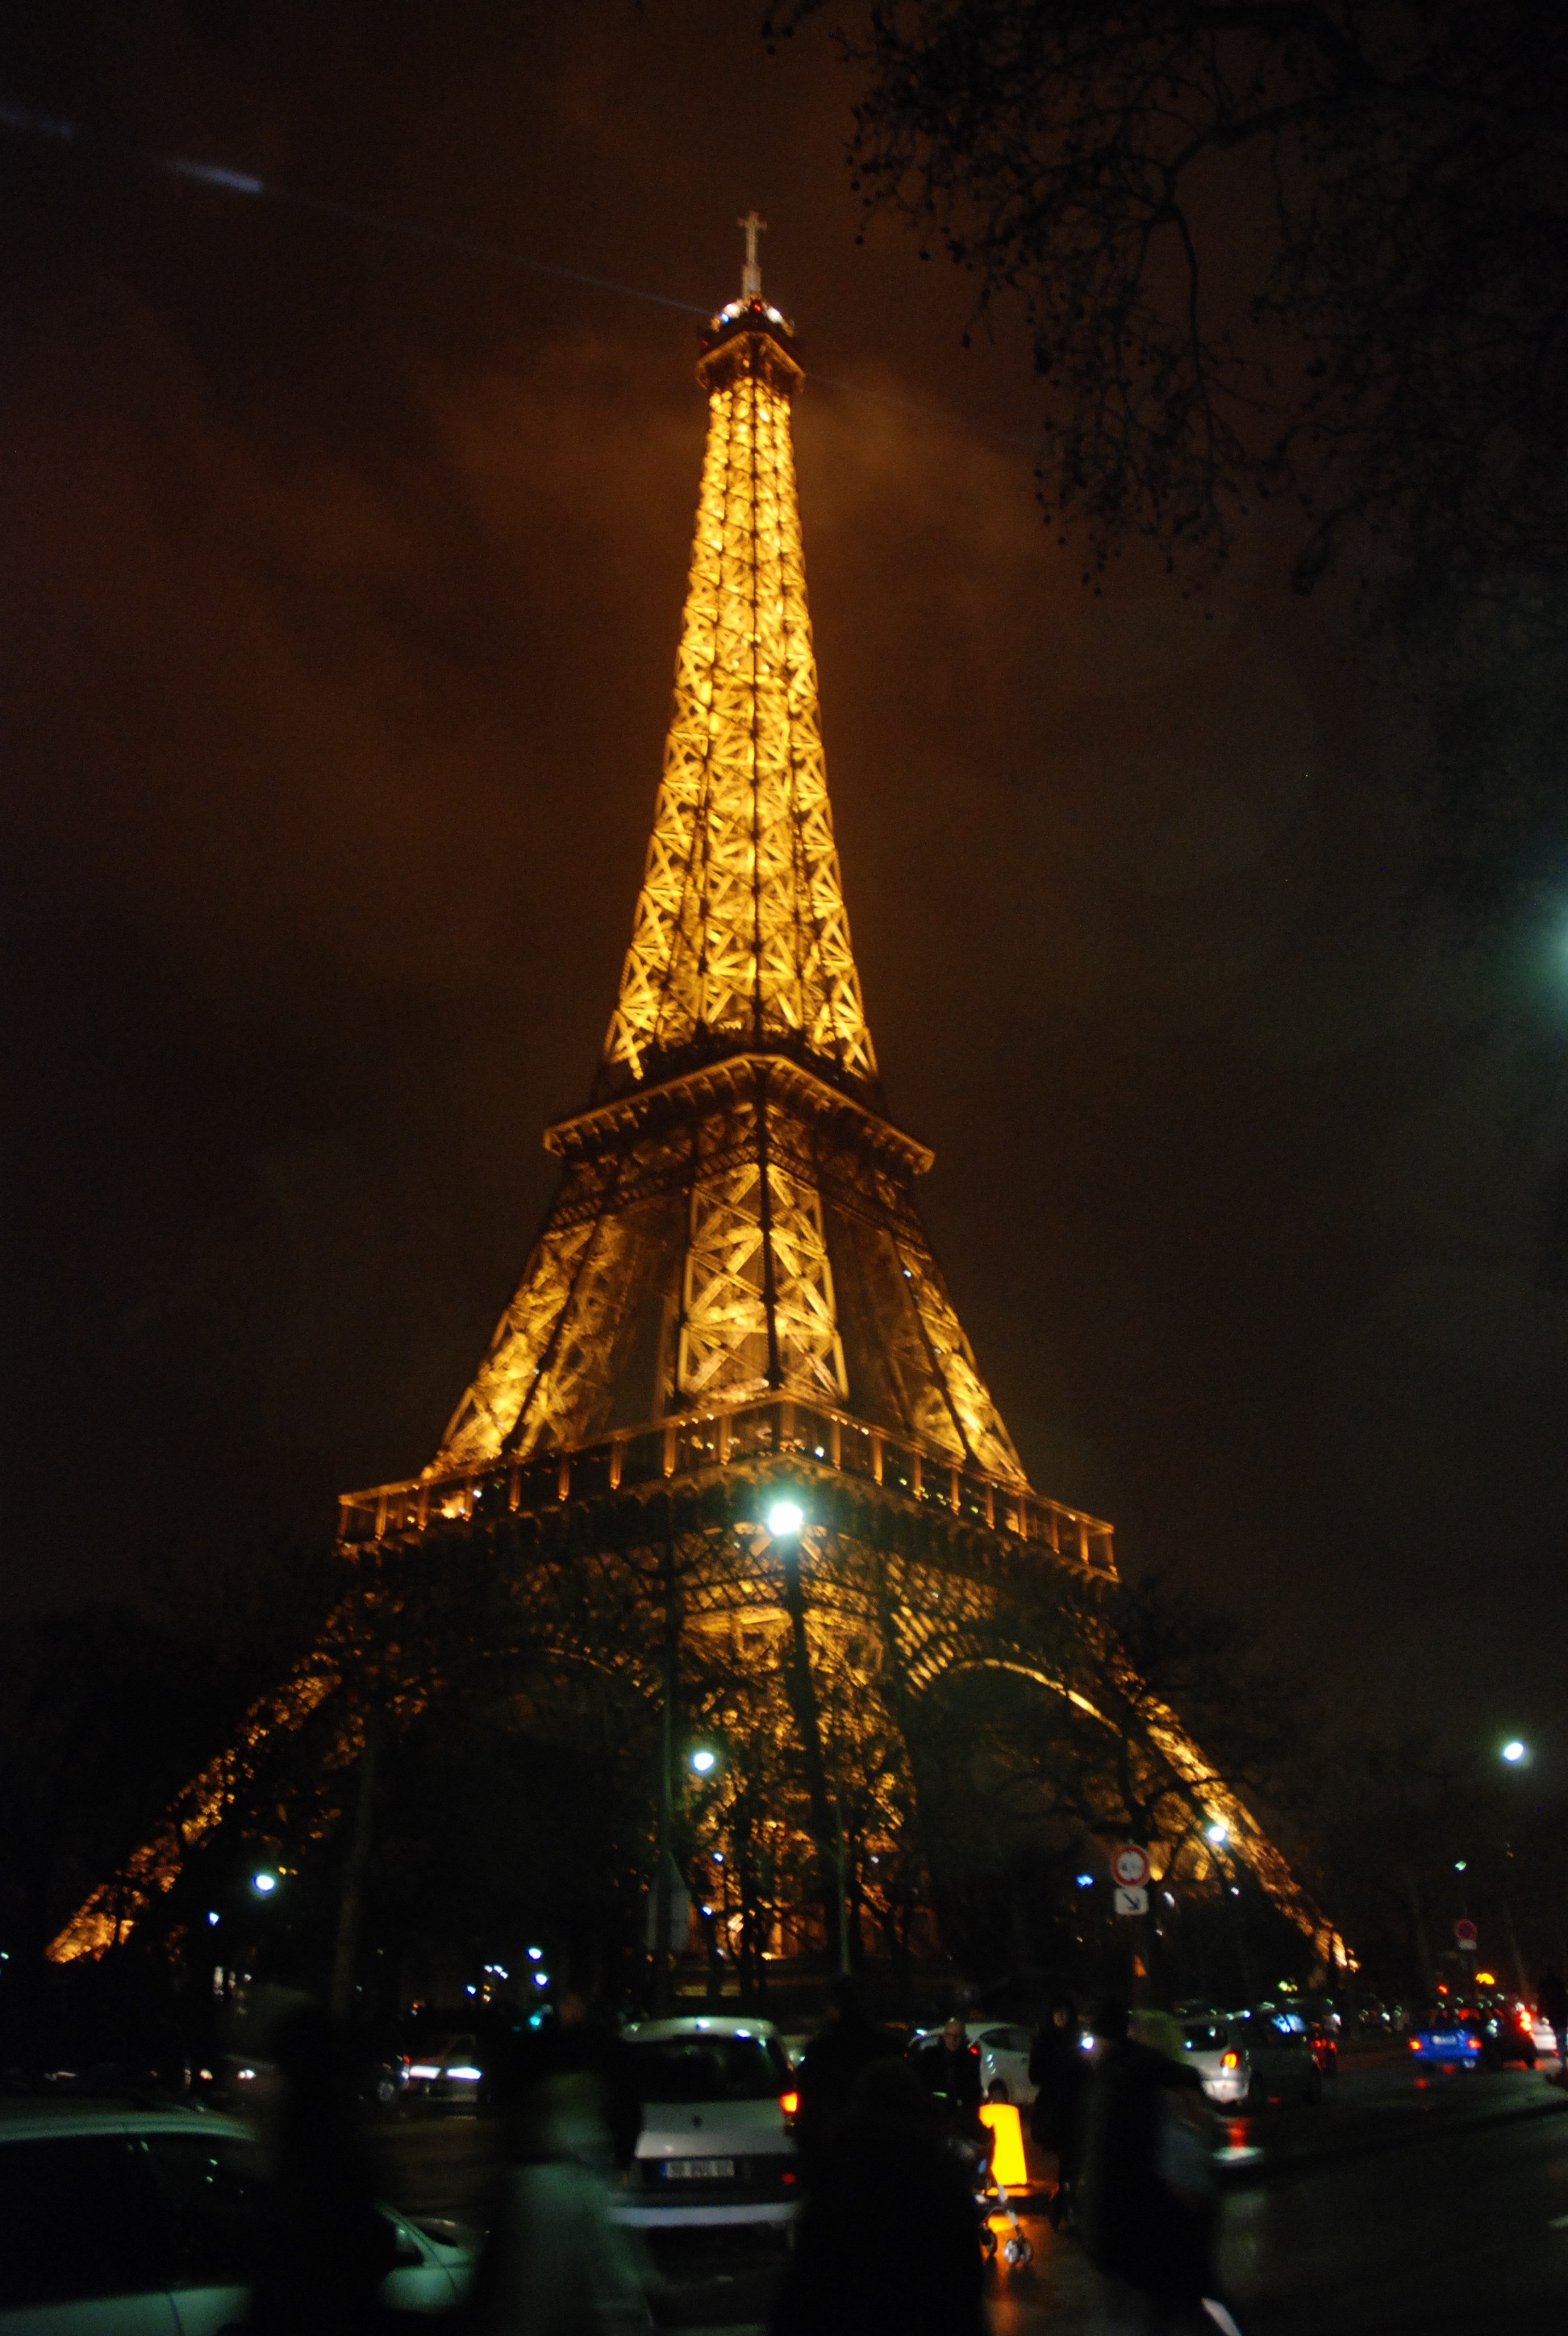
light, architecture, structure, night, paris, urban, france, europe, evening, tower, landmark, sightseeing, christmas tree, illuminated, christmas decoration, capital, eiffel, french, european, famous, illumination, destination, architectural, parisian